English folklore

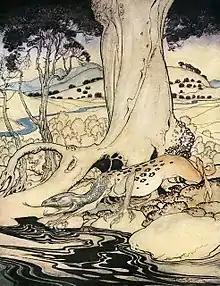
An image of 'The Questing Beast', a monster slain by King Arthur and his knights in Malory's

King Arthur is the legendary king of the Britons, the Once and Future King and True Born King of England. The origins of King Arthur and his exploits are vague due to the many reproductions of his character. The and the reference many battles of an Arthur, also referencing Mordred, a rival, and Merlin, a wise mentor. Although these sources have been used as proof for Arthur's origins, their credibility has been disputed as mythology rather than history. As English folklore has progressed, King Arthur's retellings have been classified into romances such as Malory's , chronicles such as Geoffrey's , and fantasies such as (whose author is unknown).